Timeline of reactions to the 2020 Hong Kong national security law (January 2021)

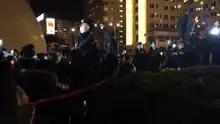
A number of police officers suddenly rushed to the leaving crowd, and raised their flashlights after someone chanted Liberate Hong Kong

The day marked the first time in ten years that the Hong Kong new year marches did not take place. Police was out in force to prevent illegal protests. A van with Sam Yip, Lee Cheuk-yan and Figo Chan, from which banners were hanging which read "Free all political prisoners", was traveling from a reception centre for detainees in Lai Chi Kok, where Chan shouting the foregoing slogan, to Tsim Sha Tsui and then on to the Legislative Council Complex in Admiralty. Chan said that police had told the trio in advance of the protest that the mobile mini-demonstration was acceptable, as the ban on gatherings did not cover vehicles. Later, however, they asked them to tone down the speaker, and according to Chan, were accused repeatedly of violating the ban and social-distancing rules.